Gal-sen

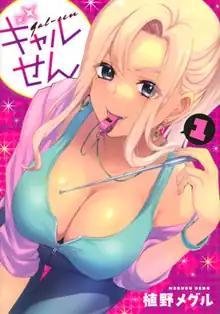
First volume cover

is a Japanese manga series written and illustrated by Meguru Ueno. It started in Kodansha's manga magazine "Weekly Young Magazine" in September 2021. It finished in the magazine in September 2022; it was transferred to the "YanMaga Web" website and app in that same month, and finished in October 2023. Its chapters were collected in nine volumes.